The Corpse Vanishes

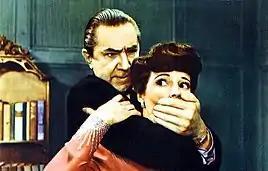
Colorized publicity shot.

More recently, "The Corpse Vanishes" was featured in episode #105 of "Mystery Science Theater 3000" along with Chapter 3 of "Radar Men from the Moon", a Commando Cody serial. The episode debuted in December 1989 on the Comedy Channel. The experiment worked enough for Tom Servo to short-circuit when questioned by Joel Robinson for a positive aspect from the film.